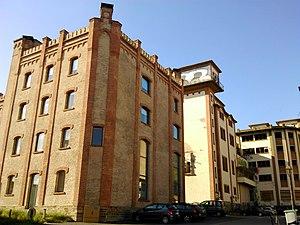
Ancienne brasserie Mutzig.
La brasserie Mutzig est une ancienne brasserie alsacienne installée à Mutzig, dans le Bas-Rhin. Fondée en 1810, elle est fermée en 1989.